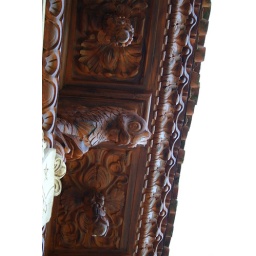
animals near roof line